National Trust for Historic Preservation

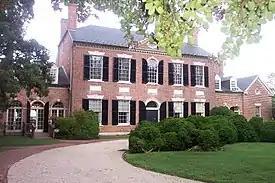
Woodlawn Plantation & Pope-Leighey House, Alexandria, Virginia was the first site acquired for the National Trust portfolio

Toward the end of the 19th century, in response to increased immigration and the broad effort of rebuilding after the Civil War, the country was developing a renewed sense of national identity and history. The government began to enact legislation for the preservation of sites and objects deemed significant to the nation’s history. In 1872, an Act of Congress established the first National Park, Yellowstone. In 1906, the Antiquities Act enabled the President to declare landmarks or objects as a national monument. Then in 1935, during the Great Depression, Congress passed the Historic Sites Act, which outlined programs for research and inventory of historic sites.